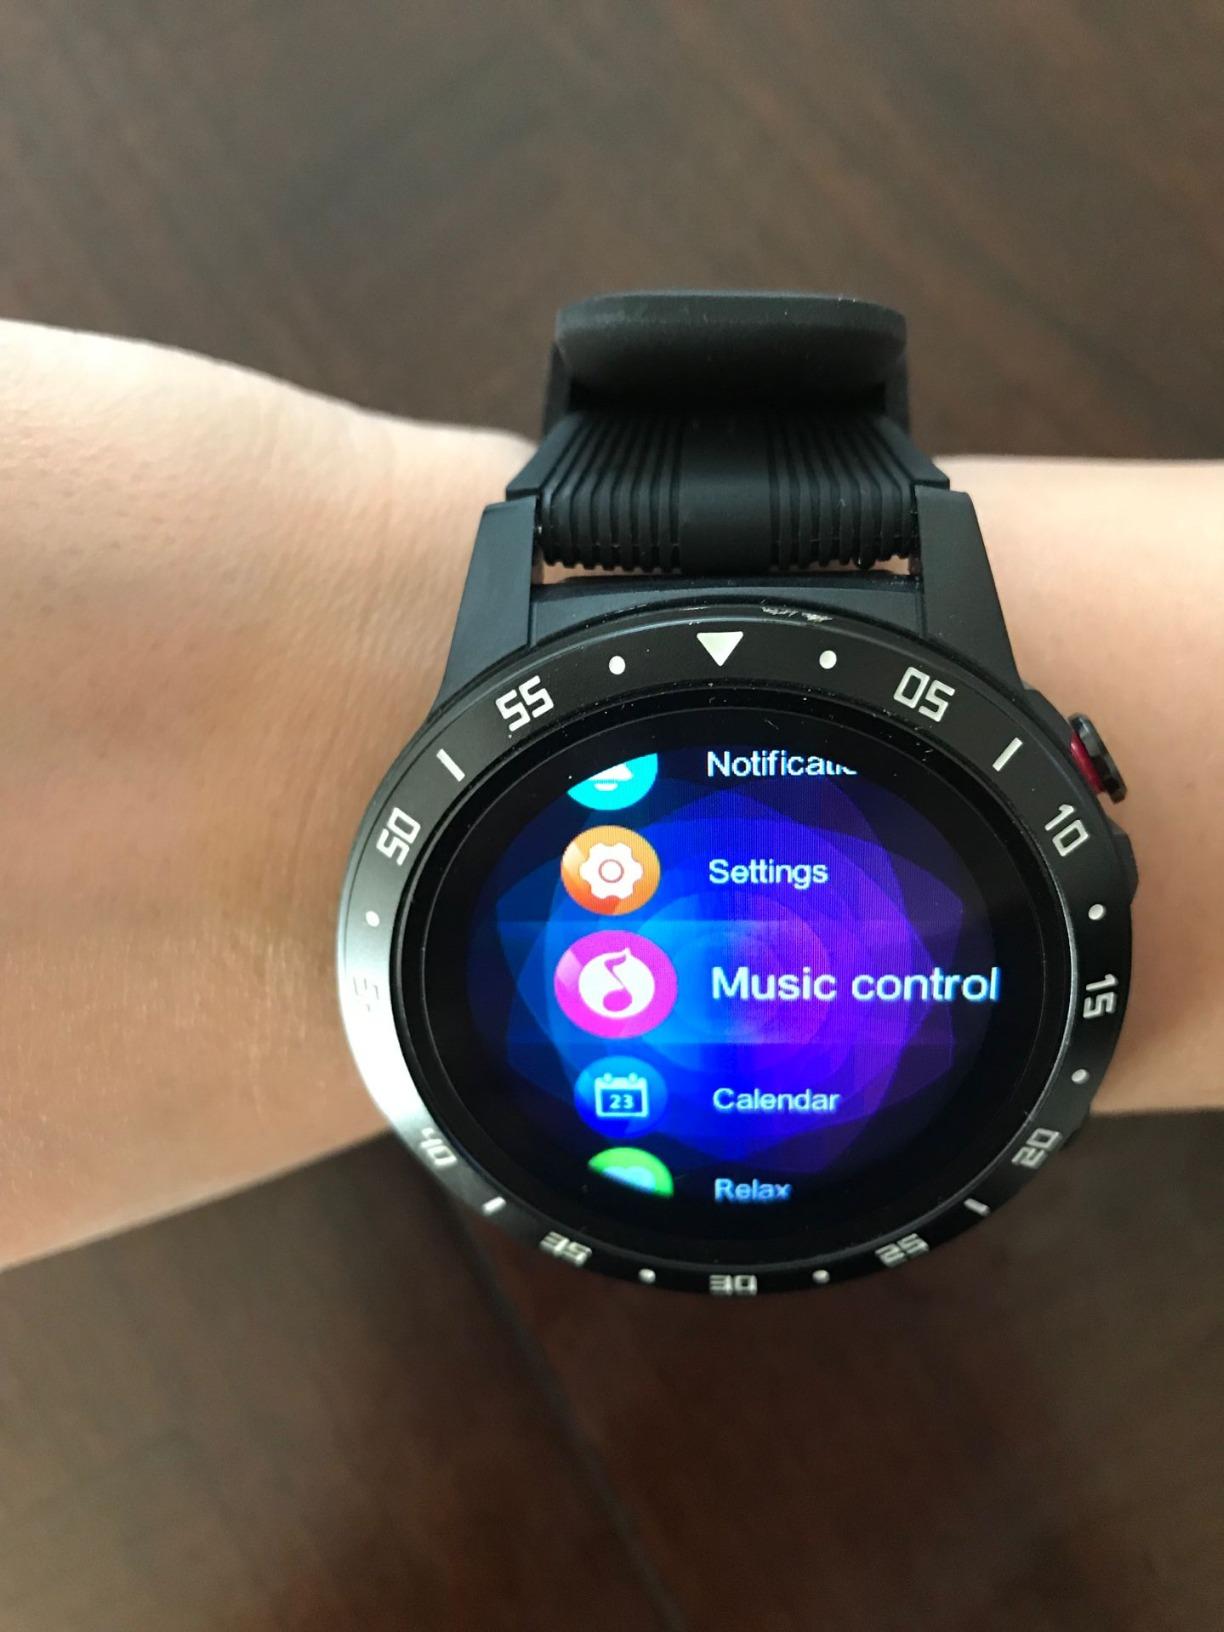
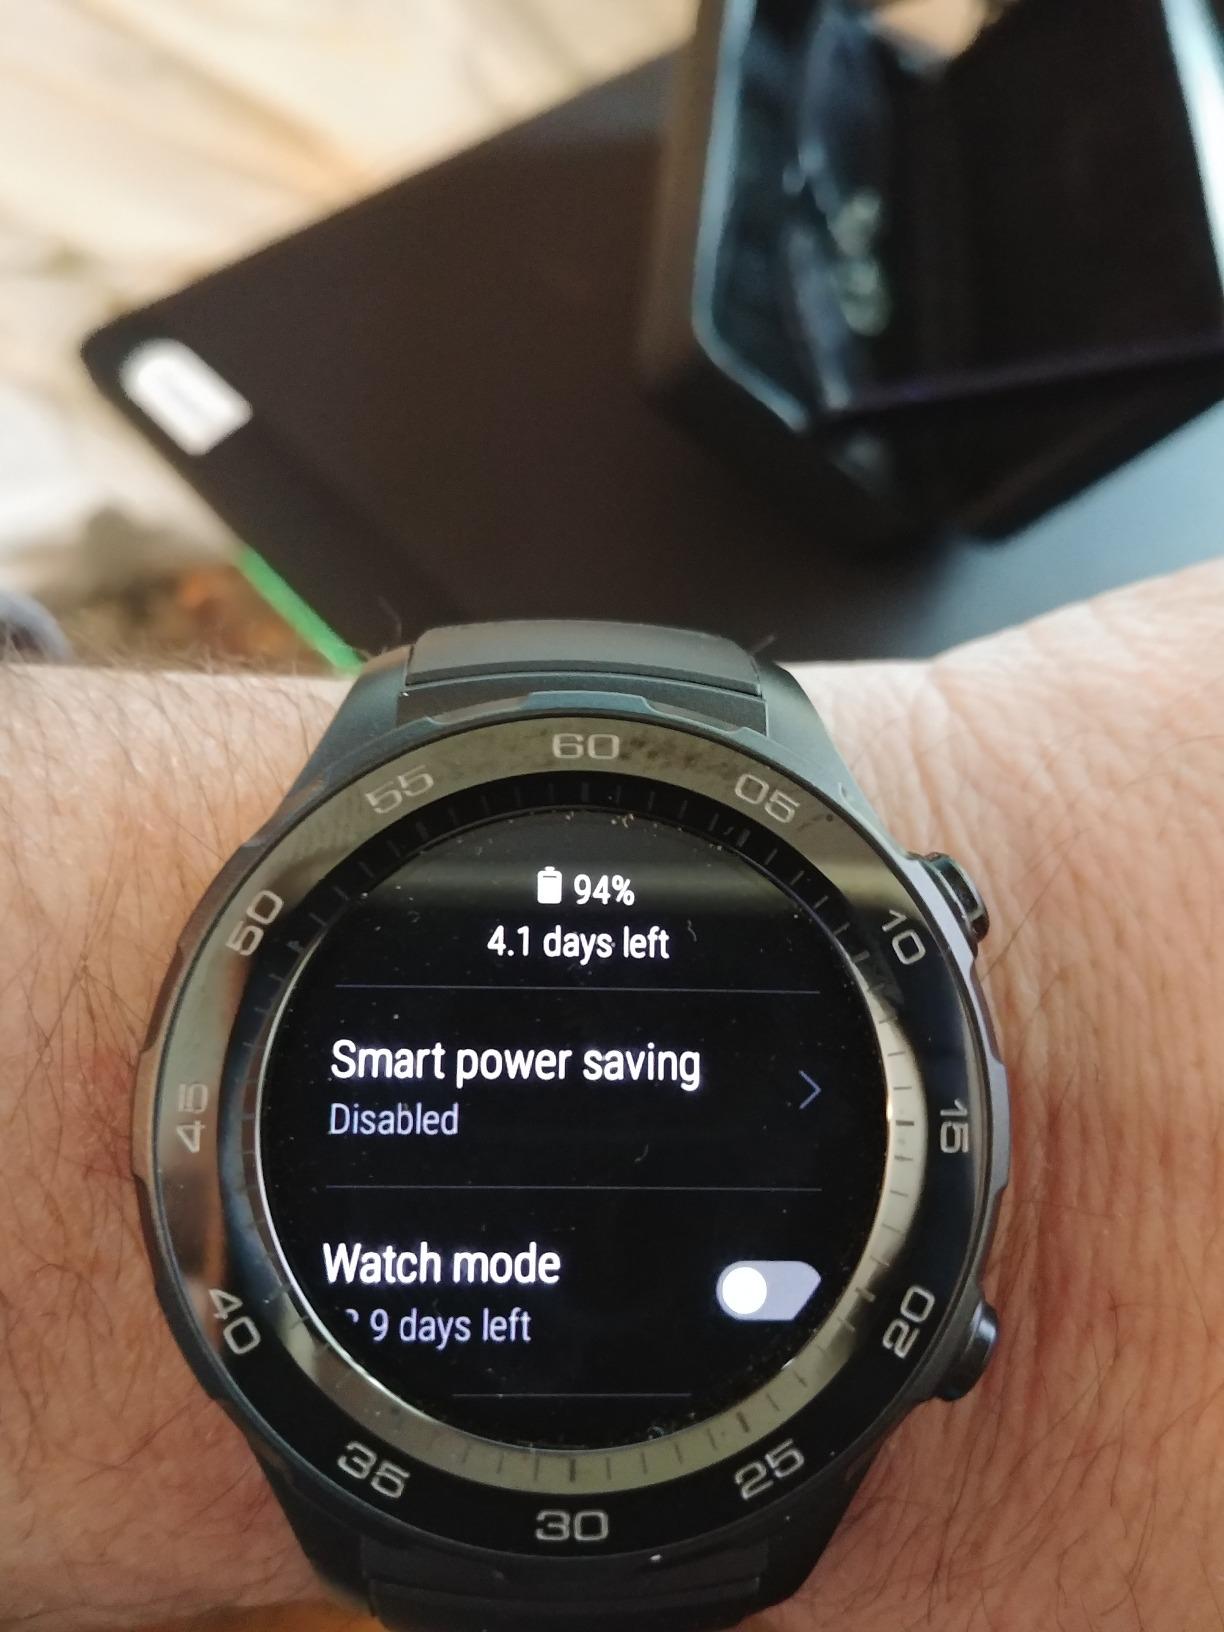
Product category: smartwatch
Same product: no